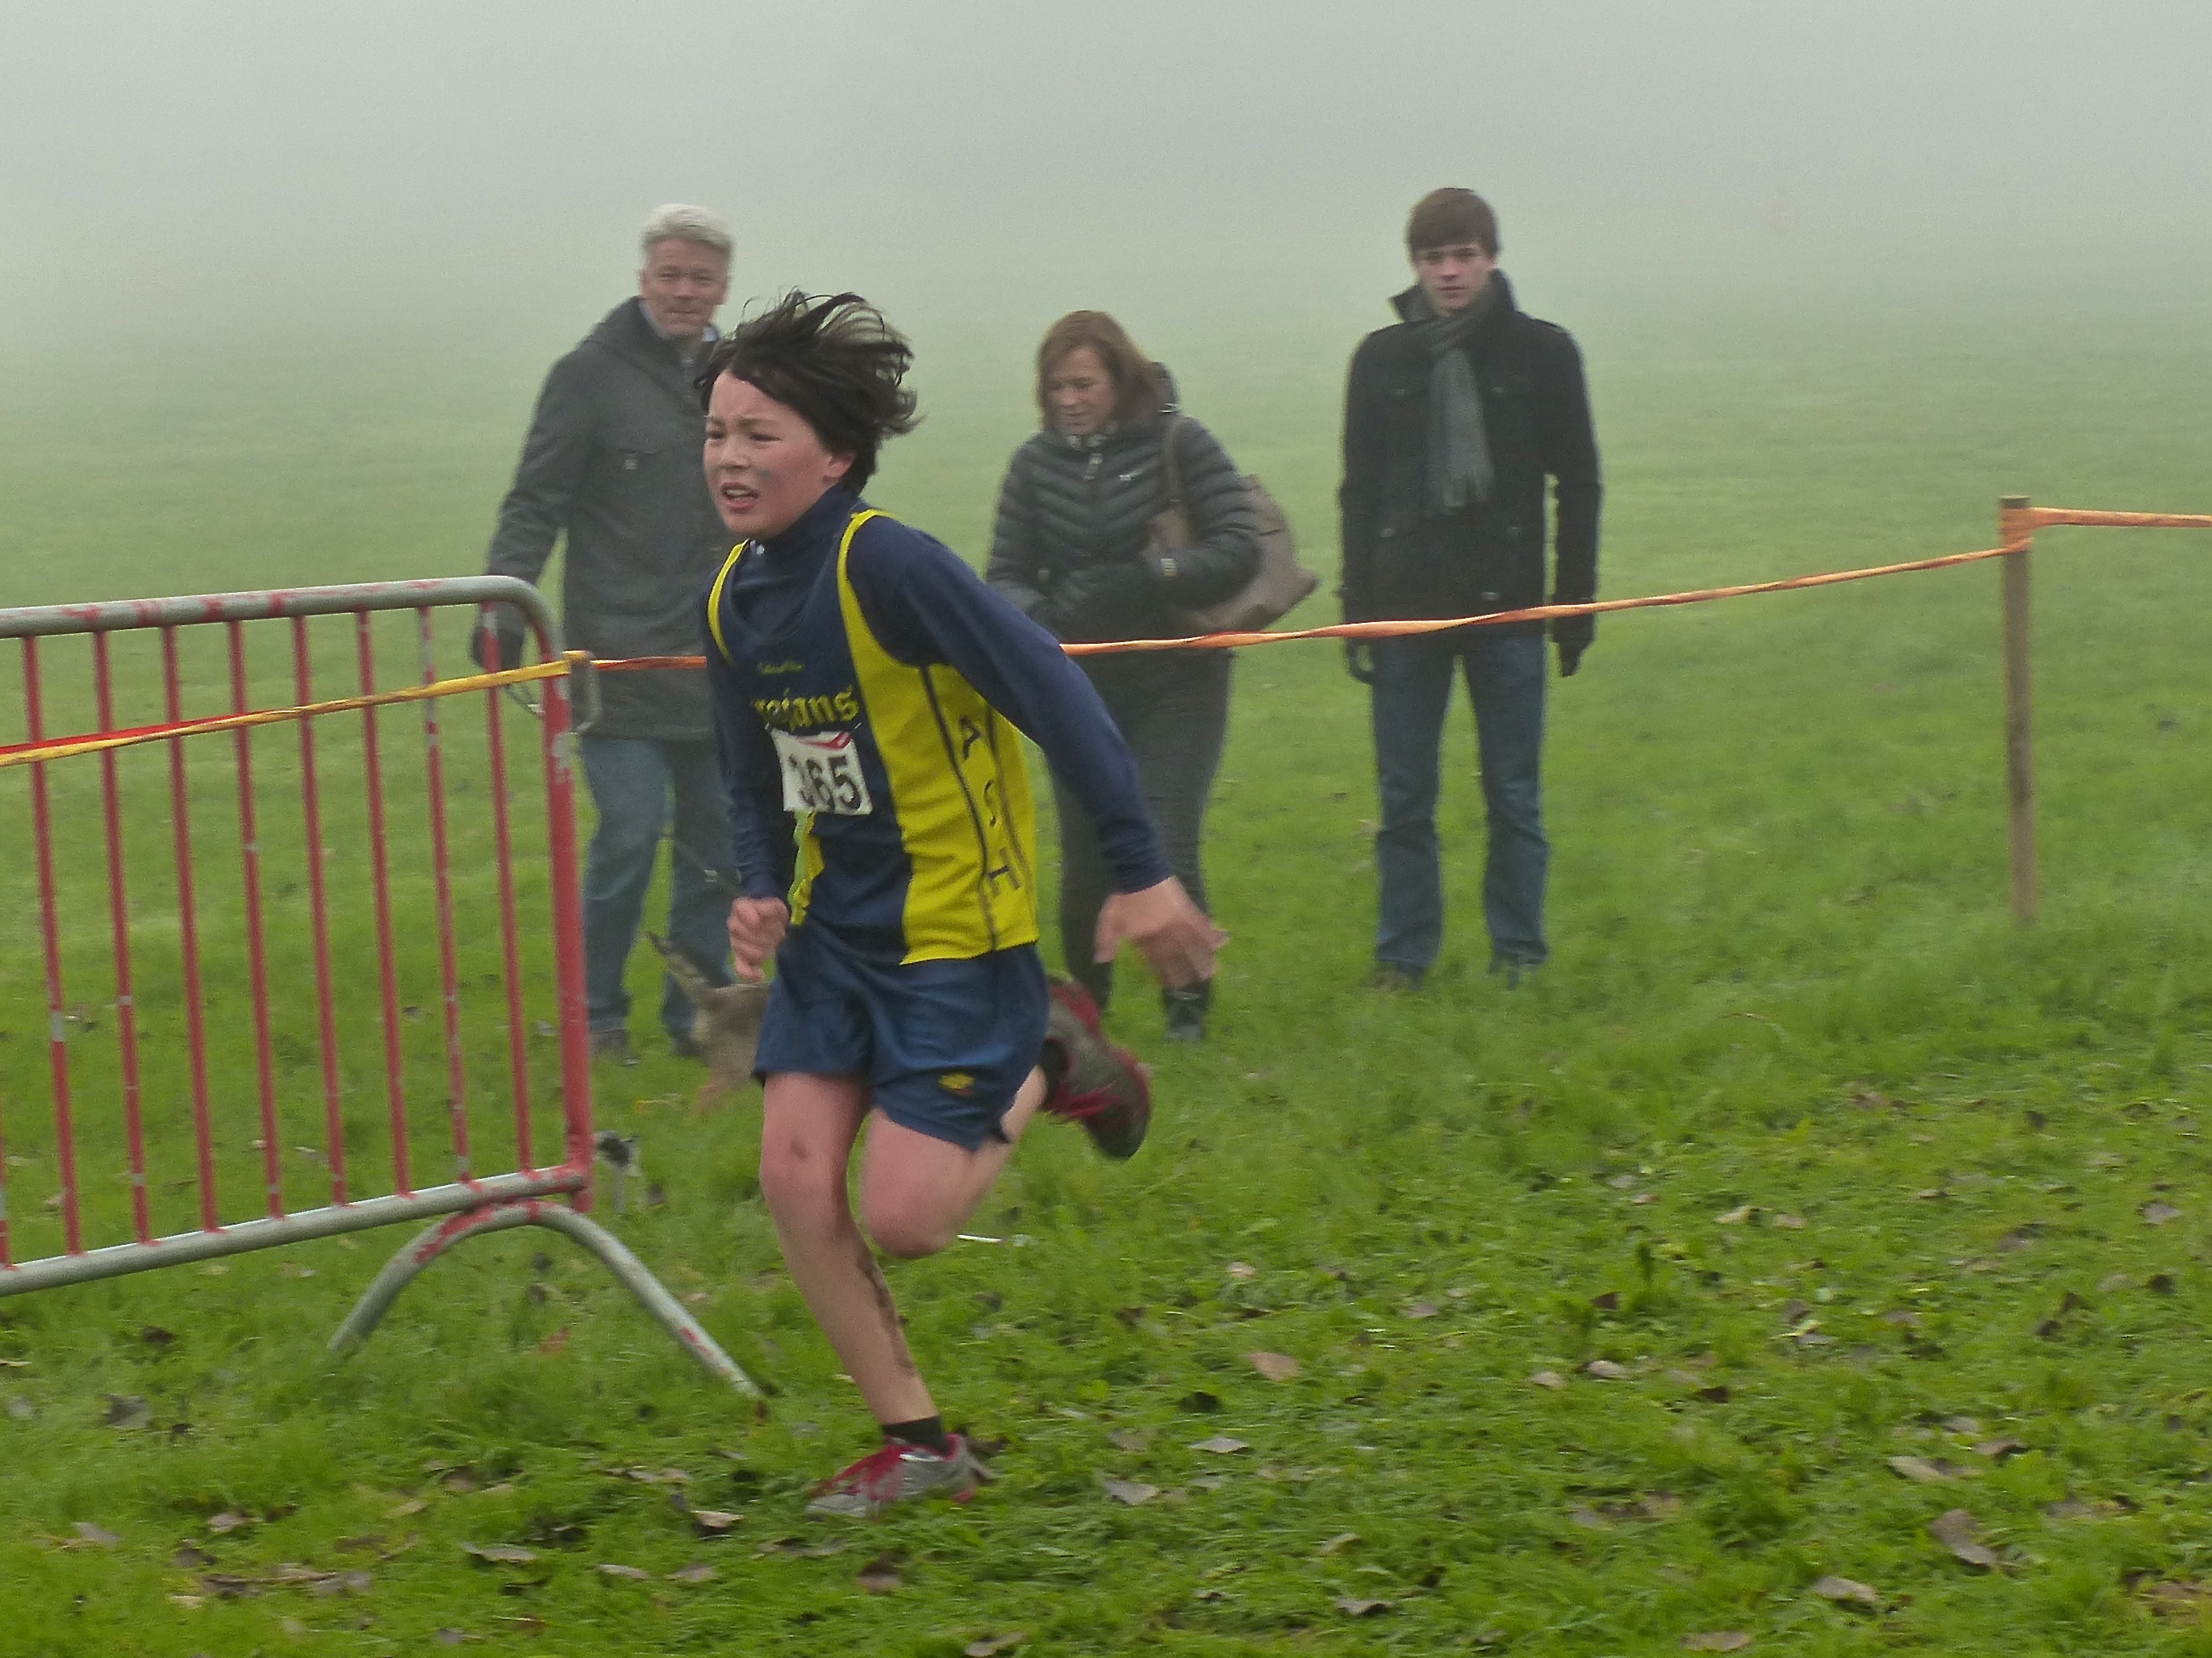
fog, mist, sport, meadow, running, ash, crosscountry, belgium, race, competition, team, sports, championship, xc, antwerp, necis, physical exercise, human action, ultramarathon